Dana Plato

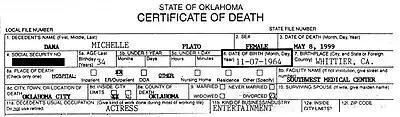
Plato's official death certificate

On May 8, 1999, Plato and Menchaca were returning to California and stopped at Menchaca's mother's home in Moore, Oklahoma, for a Mother's Day visit. Later on in the visit, Plato said that she felt unwell and took a few doses of a hydrocodone / acetaminophen painkiller (Lortab), along with the muscle-relaxant carisoprodol (Soma), and went to lie down with Menchaca, inside her Winnebago recreational vehicle, which was parked outside the house. Carisoprodol and hydrocodone are known to have major drug interactions that can lead to serious side effects including profound sedation, respiratory distress, coma, and even death.